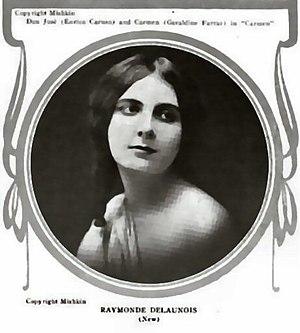
25 janvier : Prélude, Choral et Fugue, pour piano de César Franck, créé à la Société nationale de musique par Marie Poitevin.
Raymonde Delaunois, née le 12 octobre 1885 à Paris 10ᵉ et morte le 30 juin 1984 à Champcueil, est une chanteuse d'opéra mezzo soprano belge.